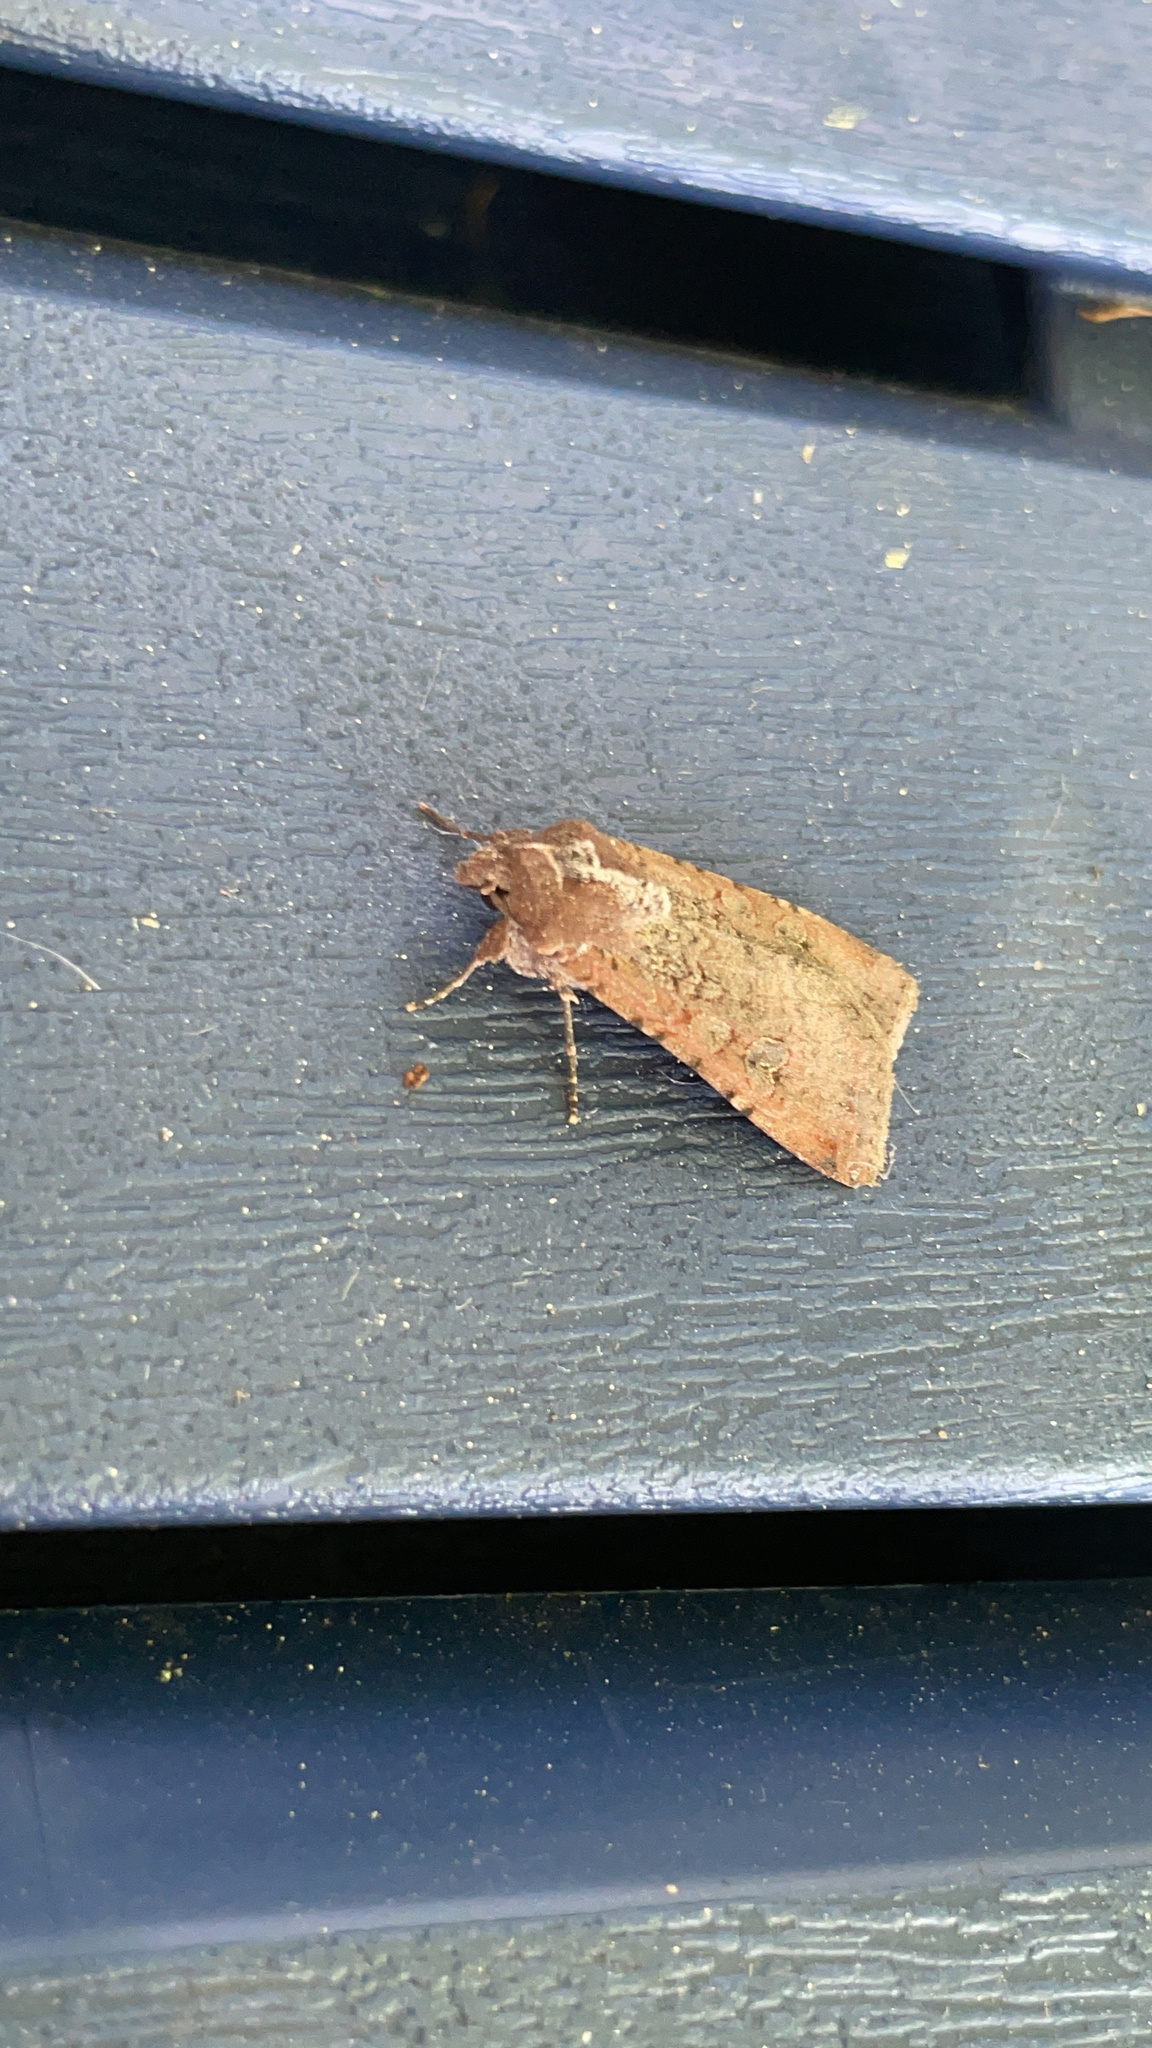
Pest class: cutworms